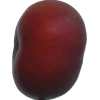
Label: nectarine_flat